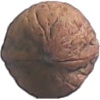
Label: Walnut 1